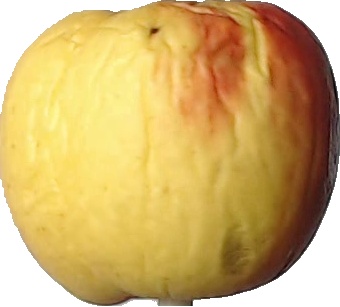
Label: apple_red_yellow_1